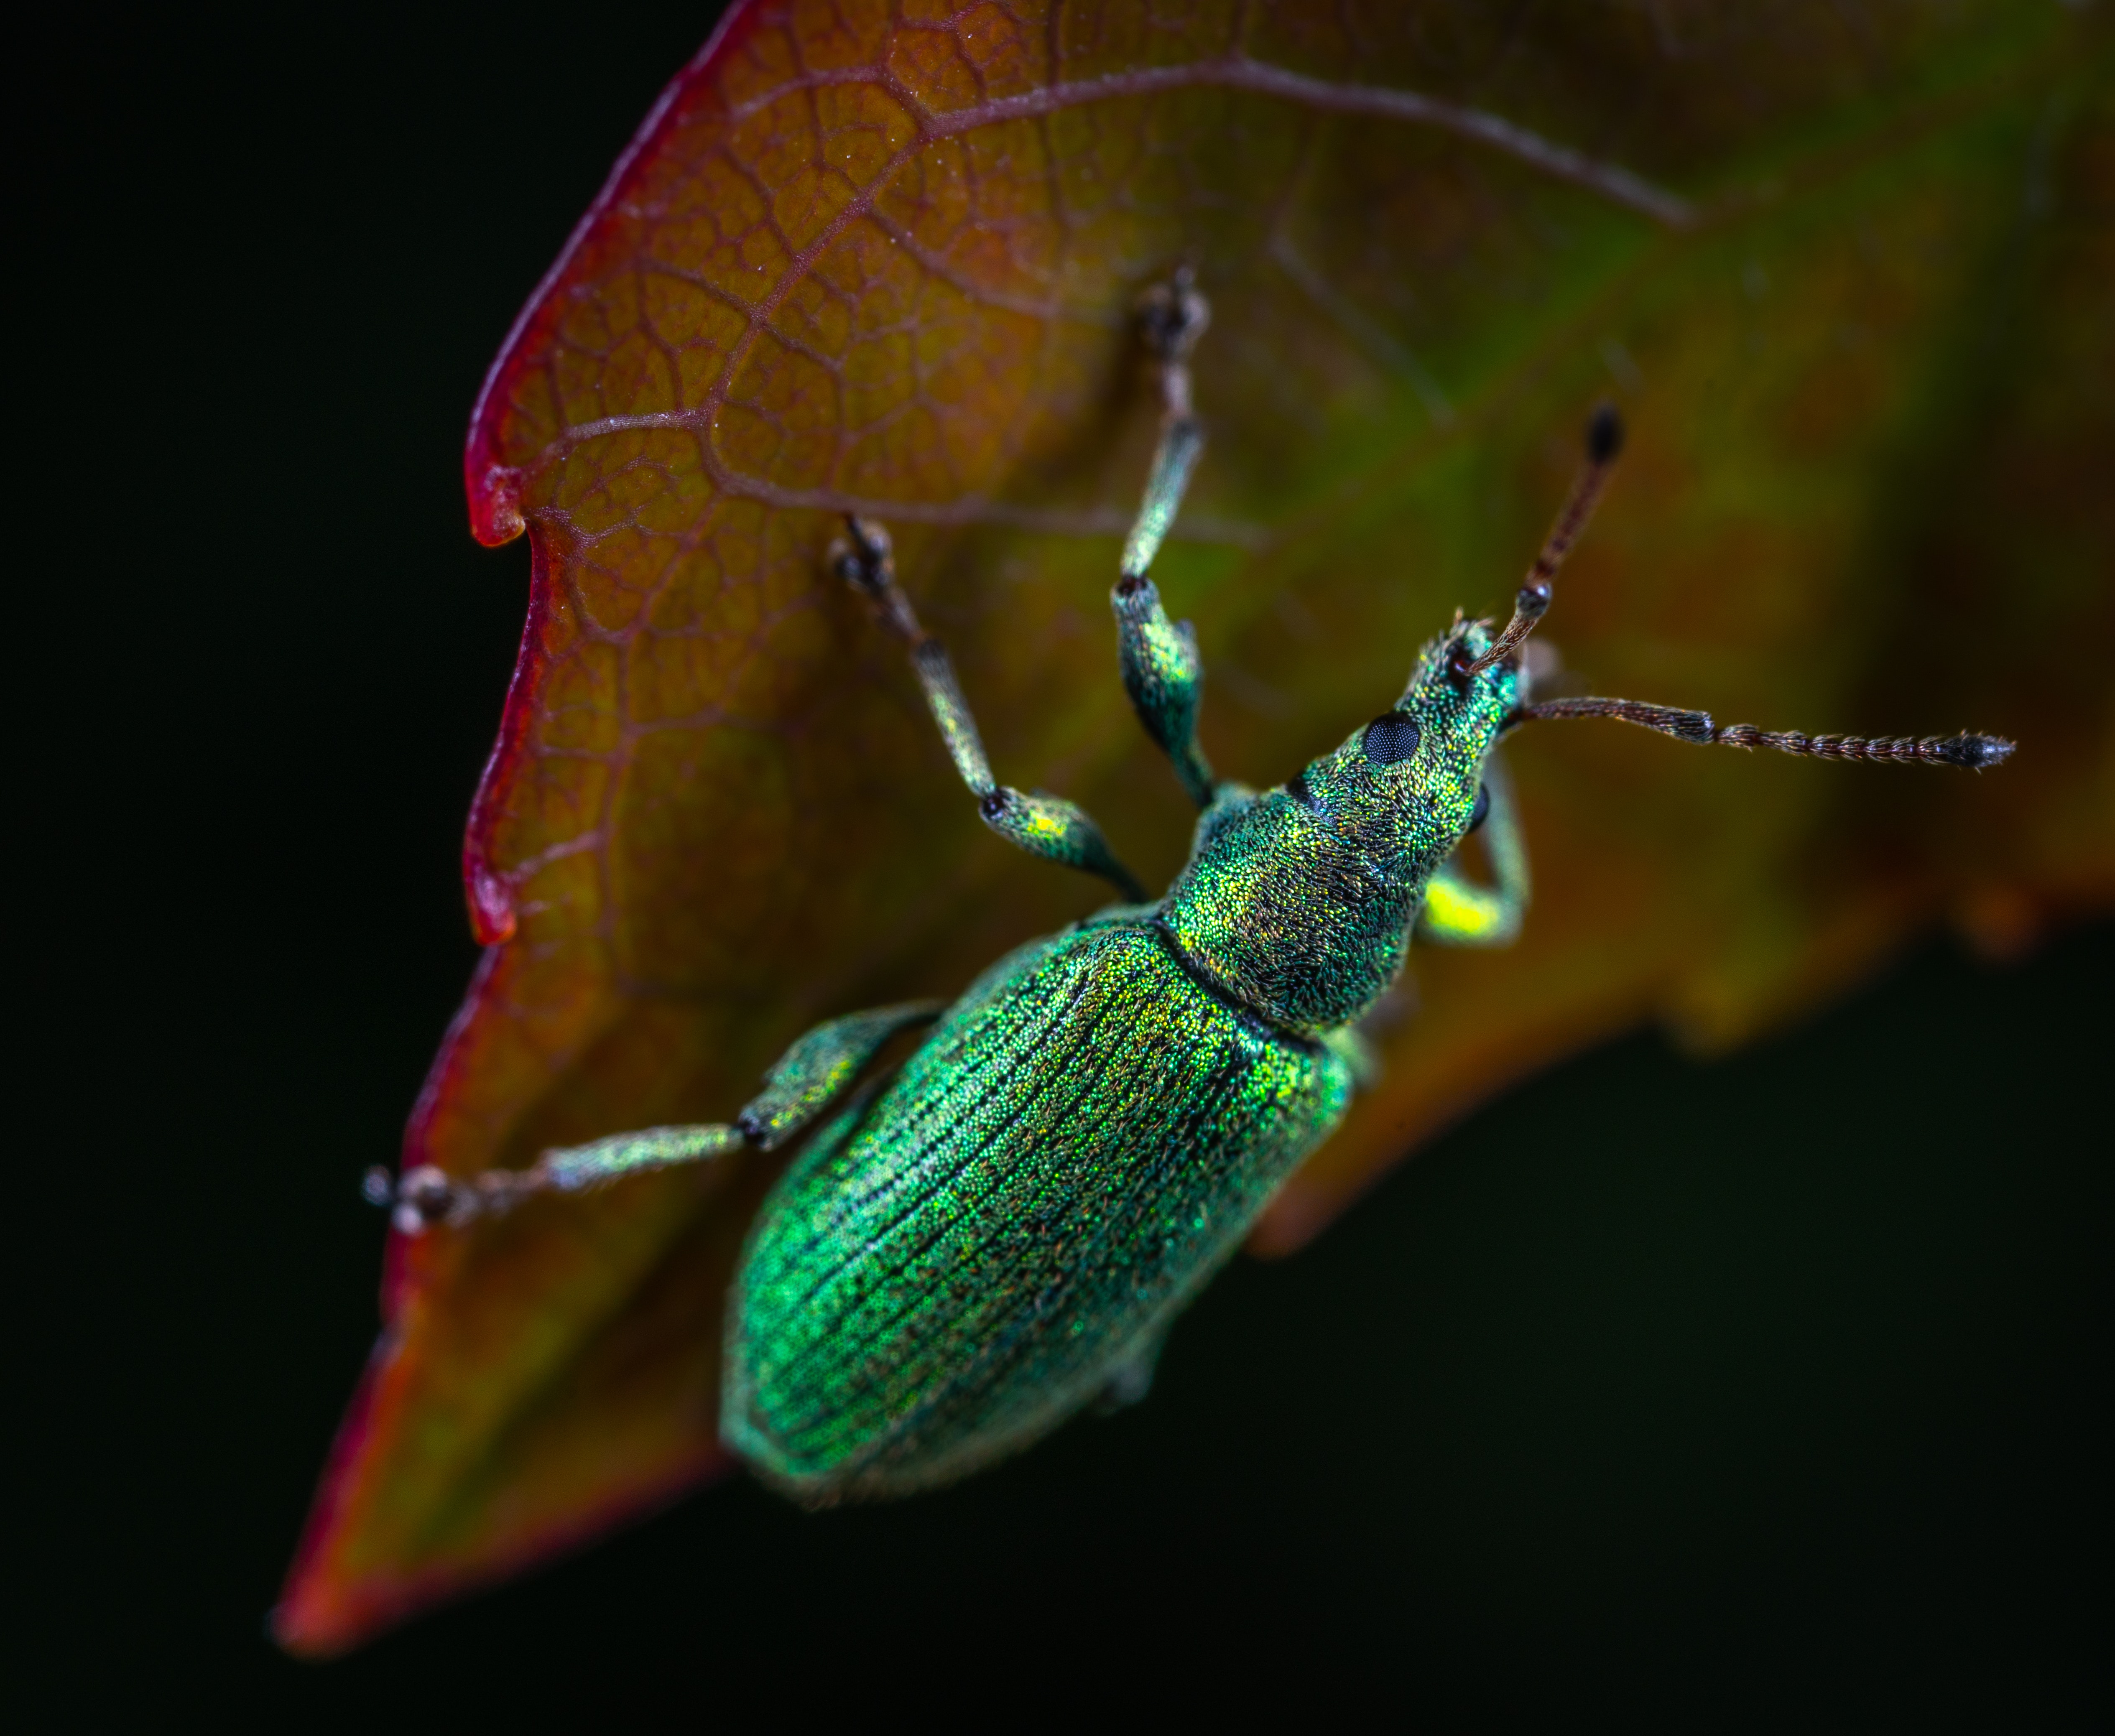
insect, invertebrate, weevil, beetle, macro photography, organism, close up, wildlife, Leaf Footed Bugs, Jewel bugs, Blister beetles, arthropod, shield bugs, photography, pest, bug, Scentless Plant Bugs